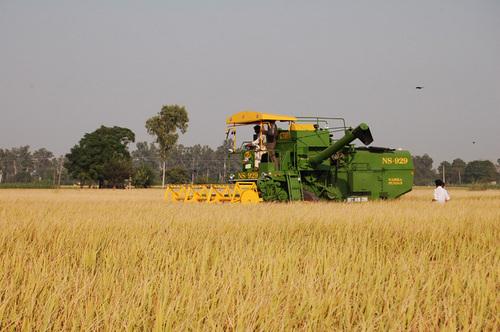
Mazao yamekomaa shambani na mkulima anatumia mashine kwa ajili ya kuvunia. Mashine za kilimo hutumika katika kupanda mazao;kupalilia,kulimia,kuvuna pamoja na kumwagilia.